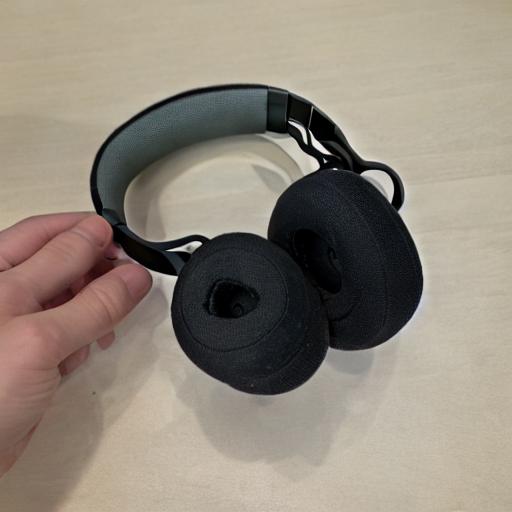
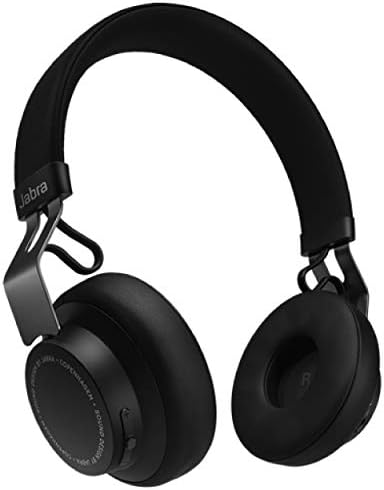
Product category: headphones
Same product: no